Errol Charles

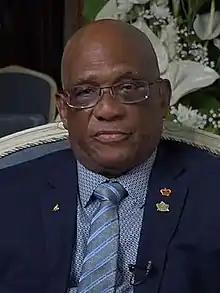
Charles in 2022

Sir Cyril Errol Melchiades Charles GCMG (born 10 December 1942) is a Saint Lucian politician, who has served as the governor-general of Saint Lucia since 1 November 2024. He previous served as acting governor-general for three years, following the resignation of Sir Neville Cenac.